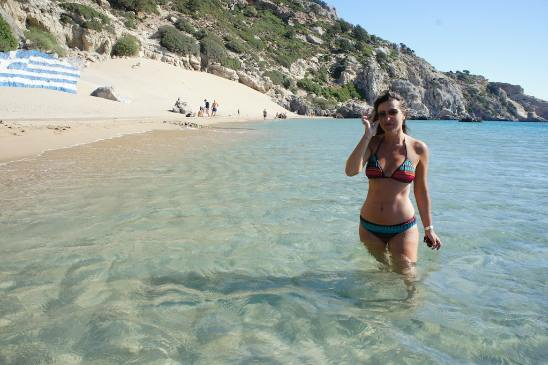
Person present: Yes